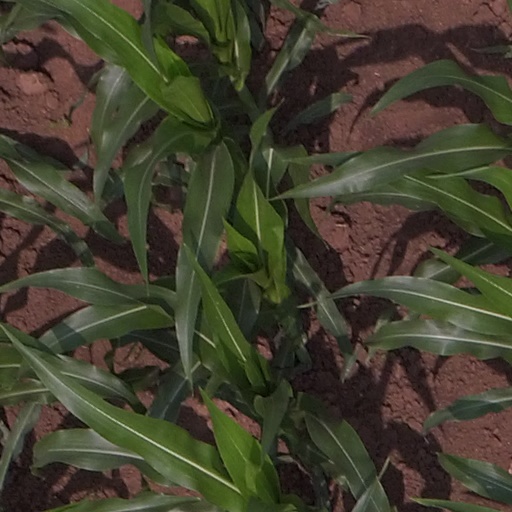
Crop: maize; corn